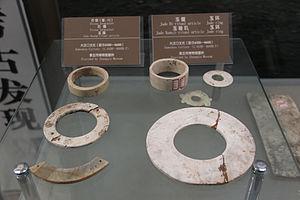
La culture néolithique de Beixin-Dawenkou est constituée de deux cultures : la culture de Beixin et la culture de Dawenkou, proprement dite, au contact de la culture de Yangshao dans la région du fleuve Jaune, ici dans le cours inférieur du fleuve tandis que la culture de Yangshao se développait dans le cours moyen. Elle témoigne d'une grande continuité dans le temps et d'une hiérarchisation croissante de la société. Elle a été précédée par la culture de Houli qui relève, quant à elle, de la transition vers le néolithique, ou néolithisation de la Chine.